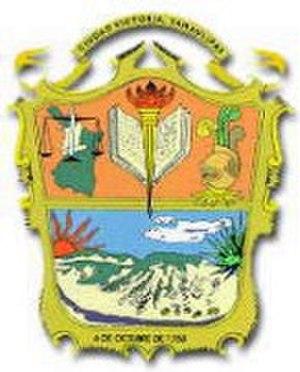
Ciudad Victoria est la capitale de l'État de Tamaulipas au Mexique.